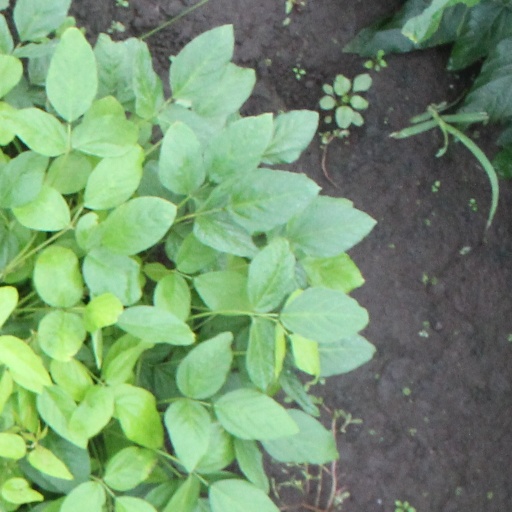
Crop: soybean